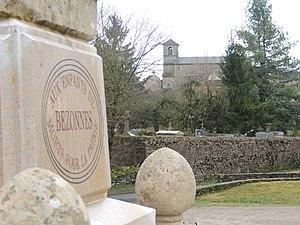
vue de l'église depuis le monument aux morts
Bezonnes est un village du département de l'Aveyron. Il fait partie de la commune de Rodelle.